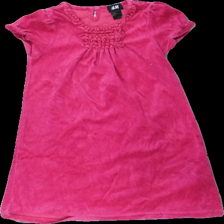
View: front
Type: Dress
Category: Children
Brand: H&M
Colors: Pink
Material: 100% cotton
Cut: Regular, C-collar
Size: 122
Season: All
Price range: 50-100
Recommended usage: Reuse
Comment: washed out